Harrison family of Virginia

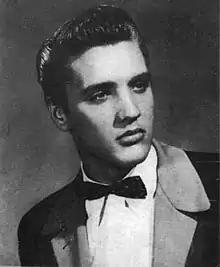
Elvis in 1954

Harrison promised the men future arrangements for travel to church, and registered them as the first members of the official "Pass It On Club." The club succeeded not only with church attendance, but also placed hundreds of books and magazines in Danville's hotels, and as well helped travelers fallen ill and stranded in Danville. After seven years, in the midst of the Roaring Twenties, based on her roll of club members, "The American Magazine" declared in a 1927 headline that, "Sarah Harrison Has Taken 4000 Traveling Men to Church".